Santhià–Biella railway

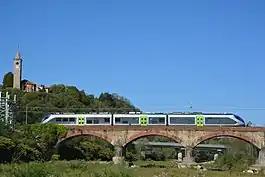
The railway bridge over the torrent Elvo. In transit an electric Minuet train

The Santhià–Biella railway is a regional railway line of Piedmont in Italy, that connects Biella to Santhià railway node for Torino.